Antanas Gustaitis

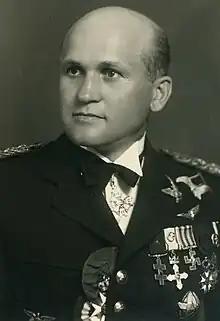
Gustaitis photographed with uniform of the Lithuanian Air Force and state awards

Antanas Gustaitis (March 26, 1898 – October 16, 1941) was a Brigadier General in the Lithuanian Armed Forces who modernized the Lithuanian Air Force, which at that time was part of the Lithuanian Army. He was the architect or aeronautical engineer who undertook the task to design and construct several military trainers and reconnaissance aircraft.